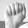
ASL letter: A